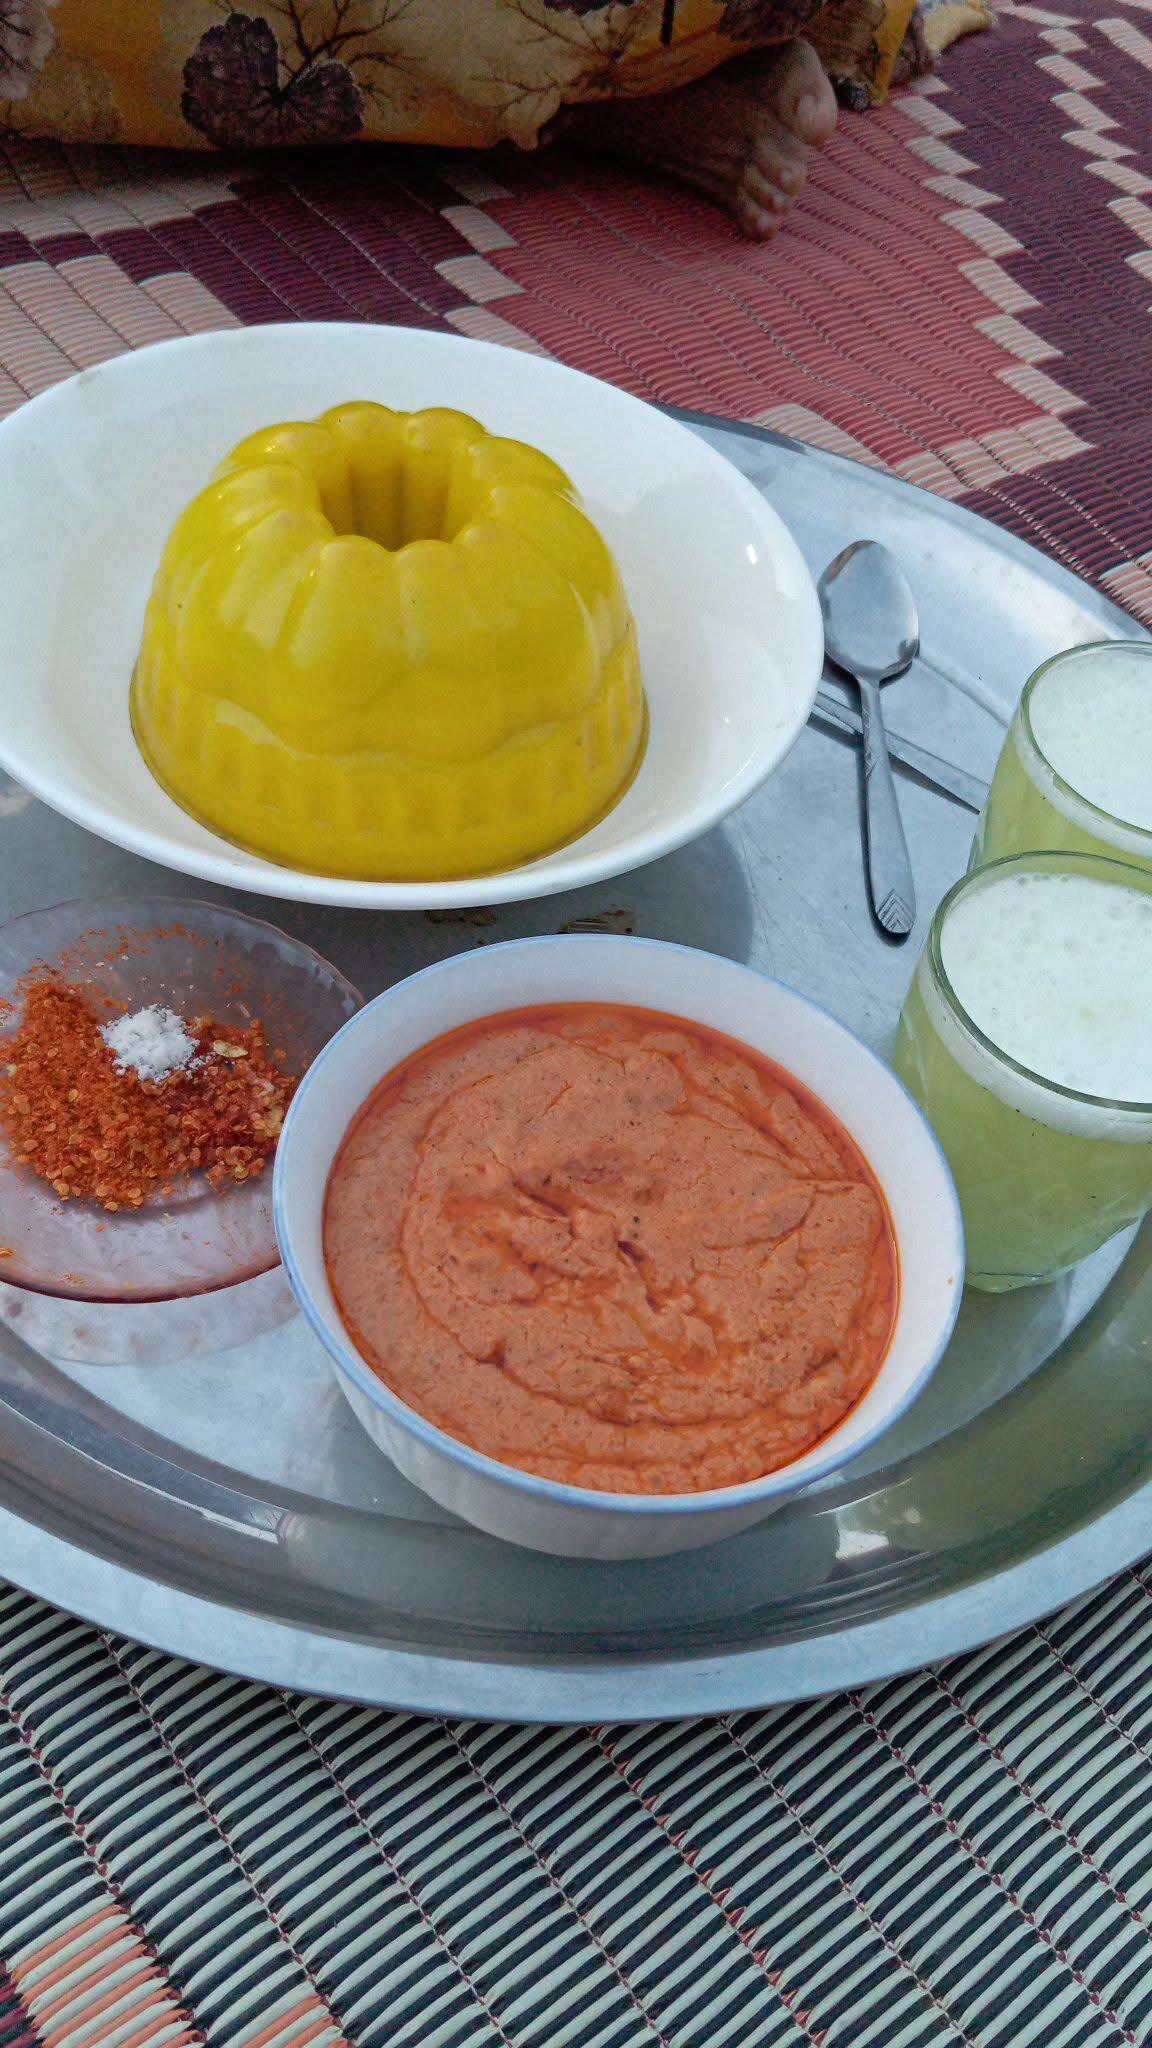
الوصف بالفصحى: طيق يحوي عجينة متماسكة مصنوعة من الذرة و طبق يحوي مرق الصلصة مع مكونات أخرى و طبق للصوص الحار مع كوبين عصير
الوصف بالعامية السودانية: صحن عصيدة في القالب و صحن ملاح نعيمية و صحن شطة و كبايتين عصير
التصنيف: Food & Drinks